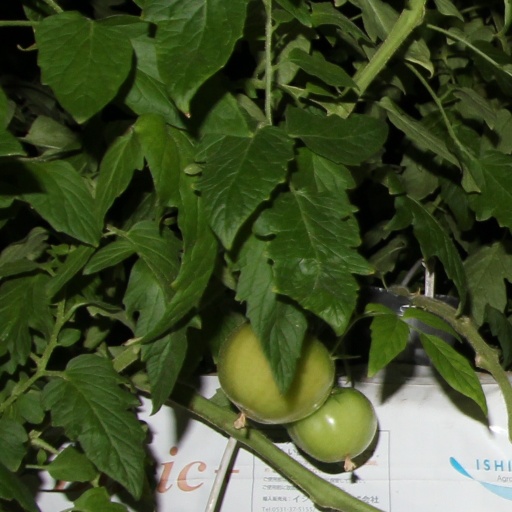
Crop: tomato